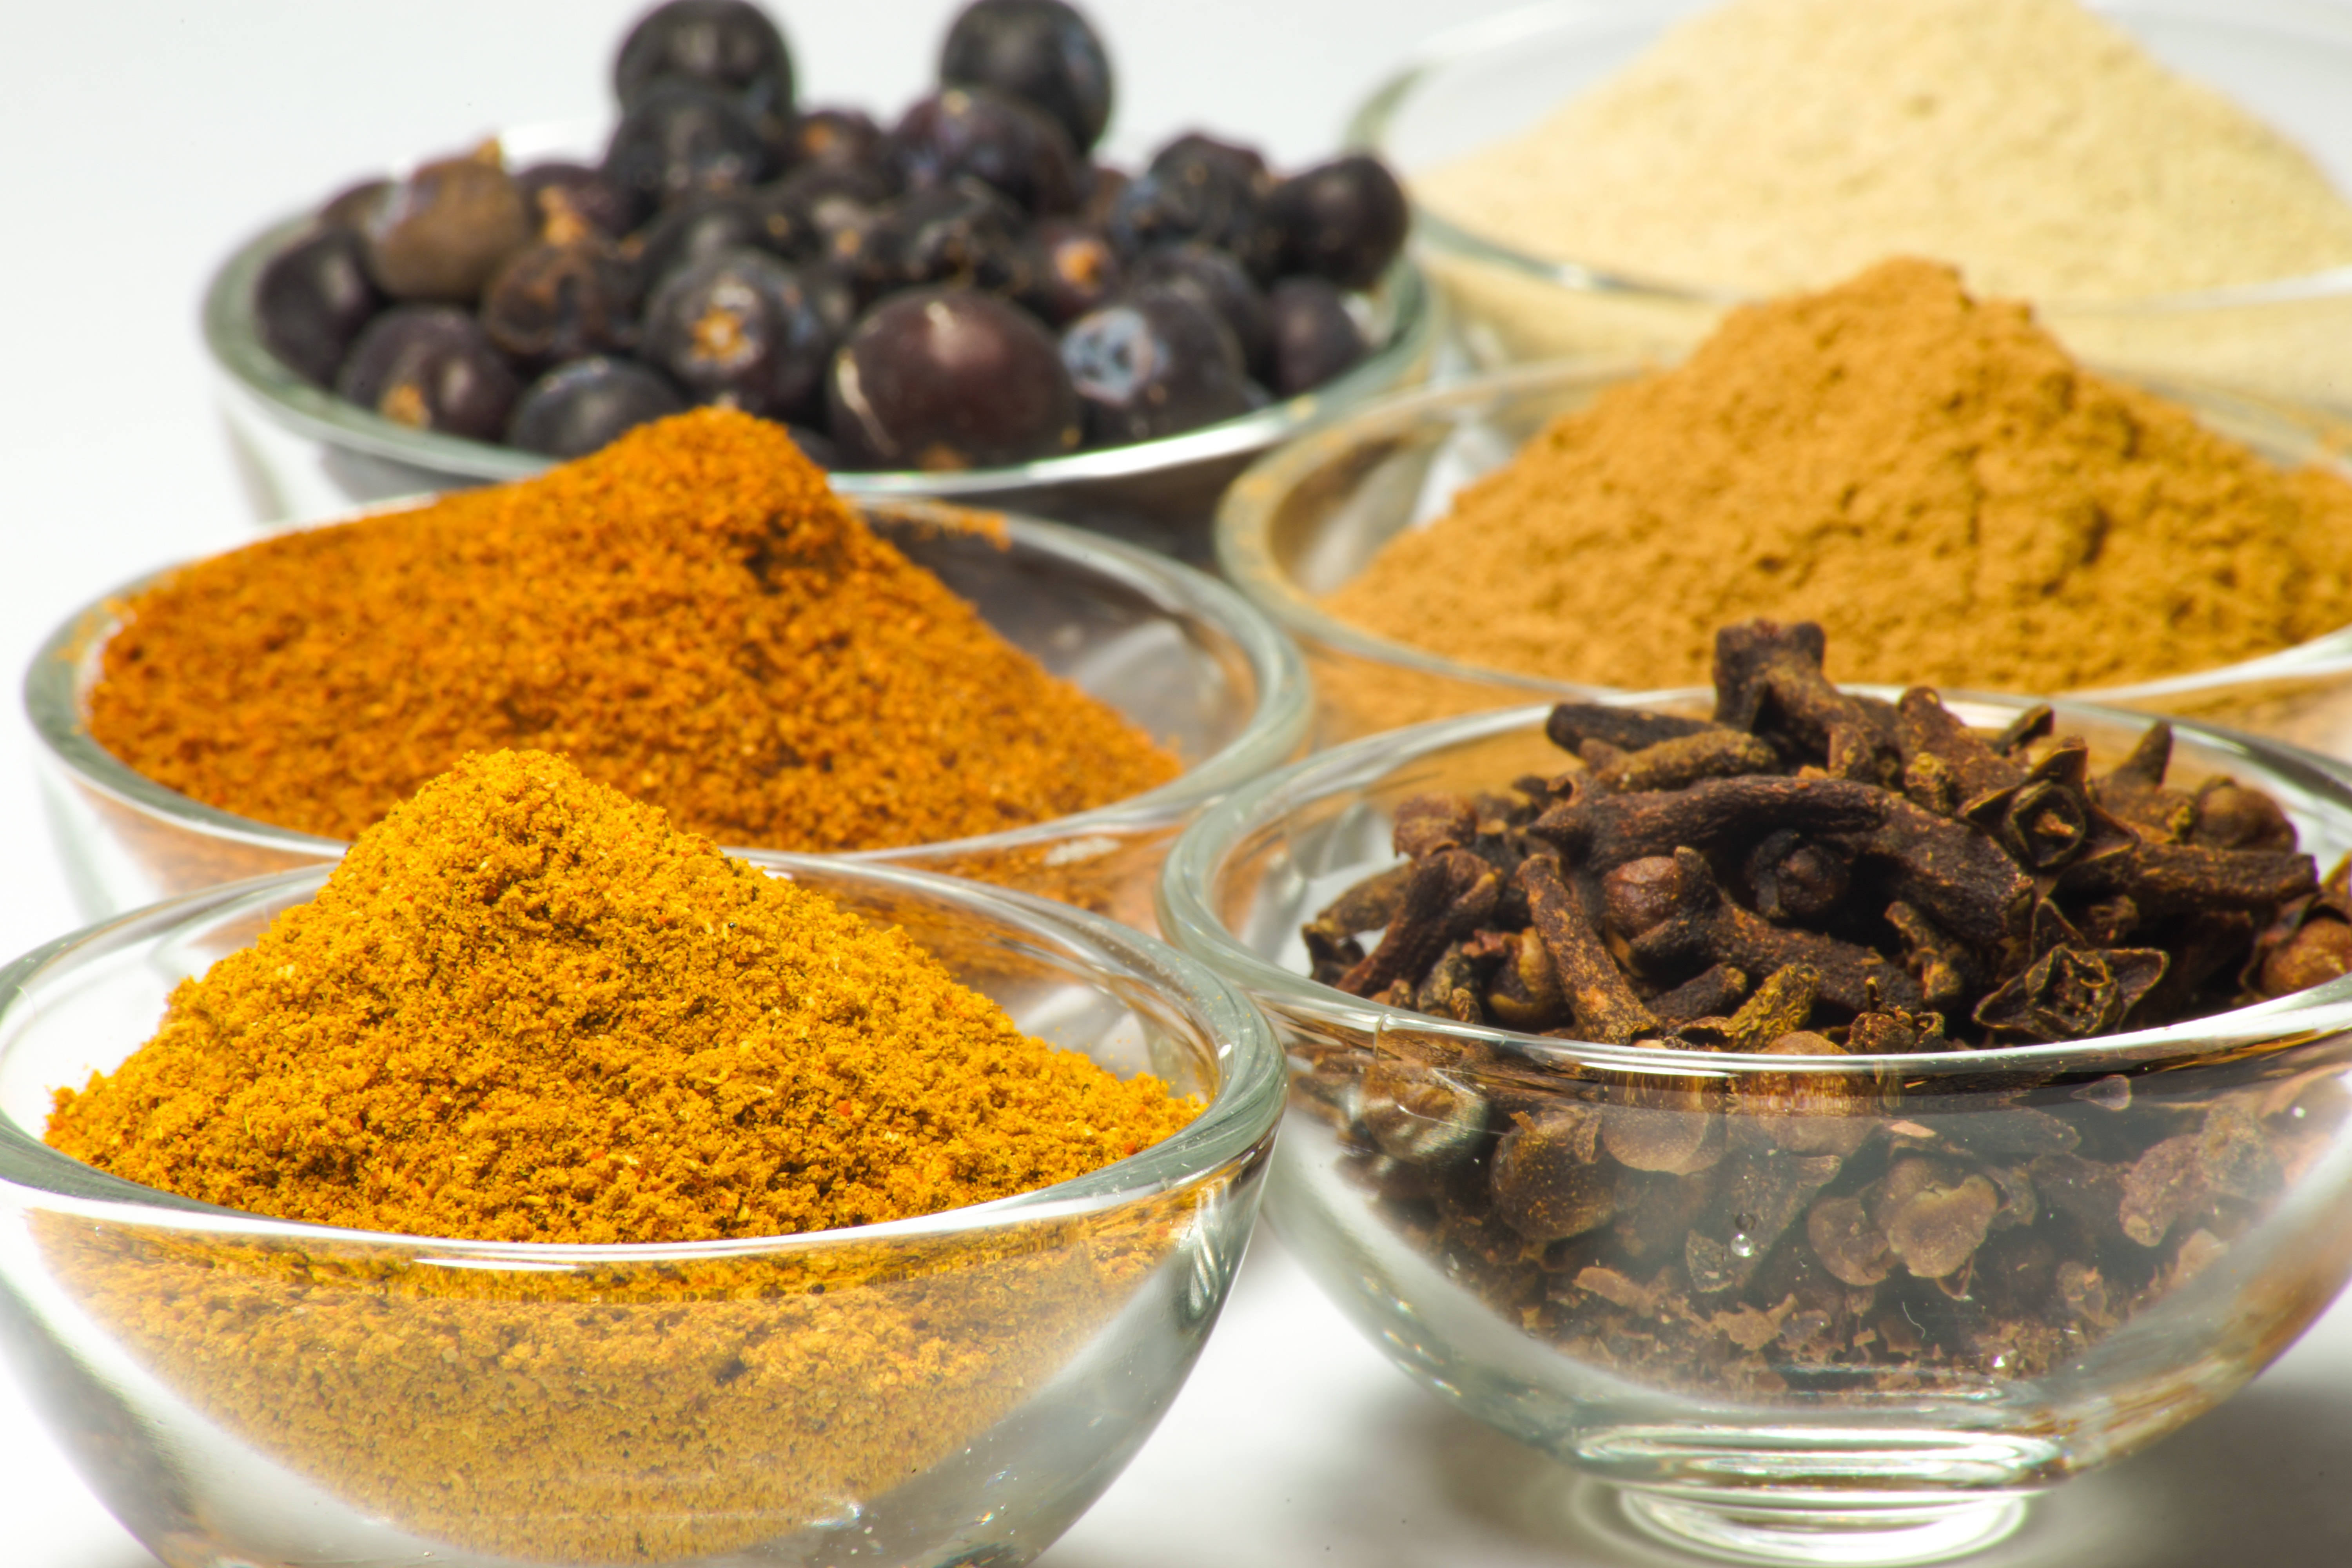
white, food, pepper, spice, ingredient, herb, produce, drink, clove, seasoning, spices, nutmeg, paprika, cloves, flavor, curry, spice mix, indian cuisine, curry powder